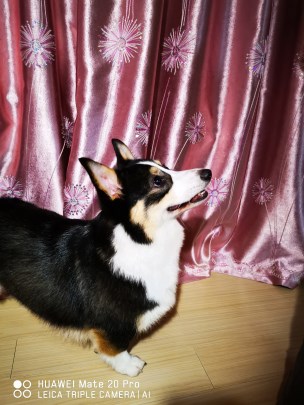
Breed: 2909-n000116-Cardigan